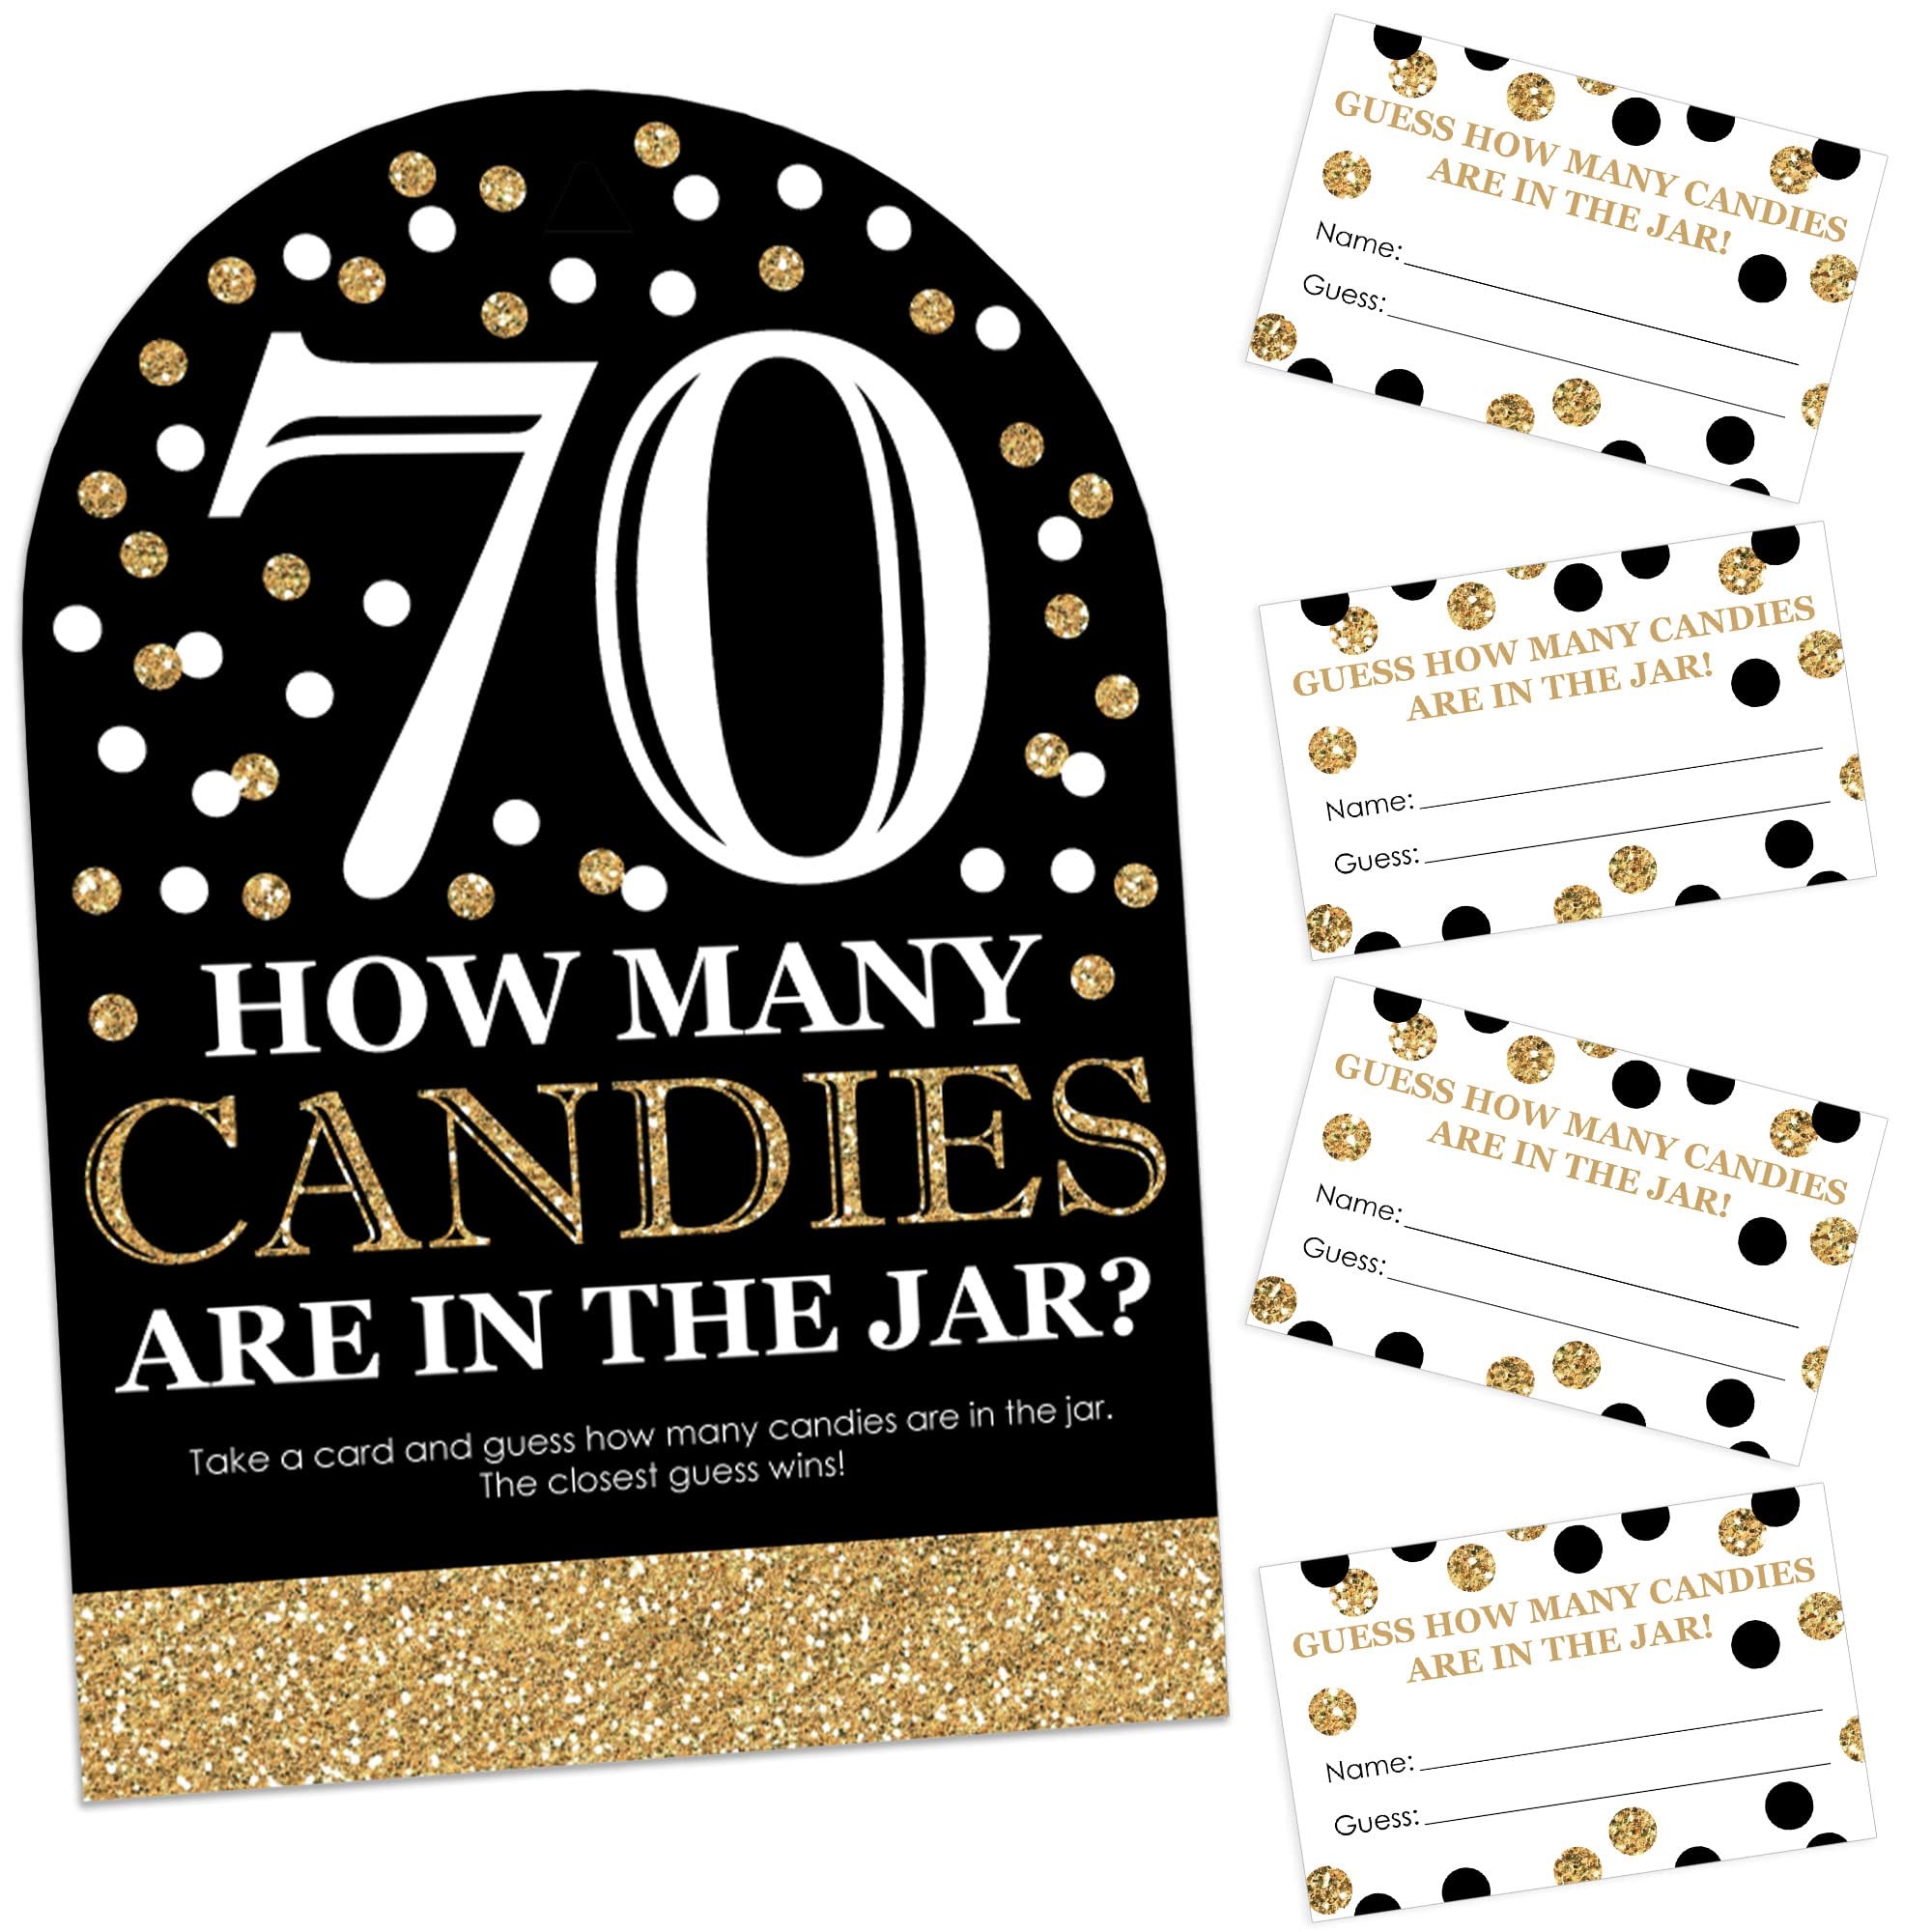
Item Name: Big Dot of Happiness Adult 70th Birthday - Gold - How Many Candies Birthday Party Game - 1 Stand and 40 Cards - Candy Guessing Game
Bullet Point 1: Adult 70th Birthday - Gold Candy Guessing Game INCLUDES 1 sign with a built-in stand and 40 guessing cards that will look great at your Birthday Party. Sign measures 7.5” wide by 11” tall and cards measure 3.5” by 2.25” tall. Candy and jar are not included.
Bullet Point 2: HOW TO PLAY: Draw attention to your candy jar with the Adult 70th Birthday - Gold Candy Guessing Game! Place the sign and cards next to your candy jar. Guests can then take a card and guess how many candies are in the jar. The closest guess wins!
Bullet Point 3: EASY ASSEMBLY: To use, fold the sides of the stand towards the center. Then, fold down the support piece of the stand until it rests in the notches. Finally, display your Adult 70th Birthday - Gold sign next to your container of candy.
Bullet Point 4: HIGH-QUALITY SUPPLY: Adult 70th Birthday - Gold Candy Guessing Game is professionally printed double-sided on sturdy cardstock paper with a photo-like shine. They are individually inspected and then carefully packaged by hand. Sign arrives flat with some easy assembly required.
Bullet Point 5: MADE IN THE USA: Adult 70th Birthday - Gold Candy Guessing Game is designed and manufactured at our Wisconsin facility using materials that are Made in the USA. Adult 70th Birthday - Gold Candy Guessing Games uses a No-Mess Glitter Print: Our signs and cards are designed with a printed image of glitter, eliminating glitter flake while maximizing bling effect!
Product Description: Organize an exciting activity with the Adult 70th Birthday - Gold Candy Guessing Game! This classic party game is perfect for your Birthday Party and can be enjoyed by all ages. To play, grab a jar and fill it with bite-sized candies of your choosing. Display the Adult 70th Birthday - Gold sign and cards next to the candy jar and have your guests fill out a card to include their name and guess. Whoever guests the exact amount or closest amount wins! As a bonus, the jar of candy can be a prize for the winner! Professionally printed double-sided on sturdy cardstock paper, Adult 70th Birthday - Gold Candy Guessing Game comes with 1 sign with stand and 40 guessing cards. To assemble the sign, fold the sides of the stand toward the center, and then fold the support piece of the stand down until it rests in the notches. Sign measures to be 7.5” wide by 11” tall and cards measure to be 3.5” wide by 2.25” tall. Add some interactive party fun to your celebration when you use the Adult 70th Birthday - Gold Candy Guessing Game!
Value: nan
Unit: None

Price: 15.99